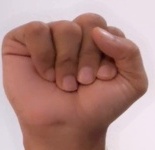
ASL sign: S